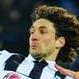
Age: 30